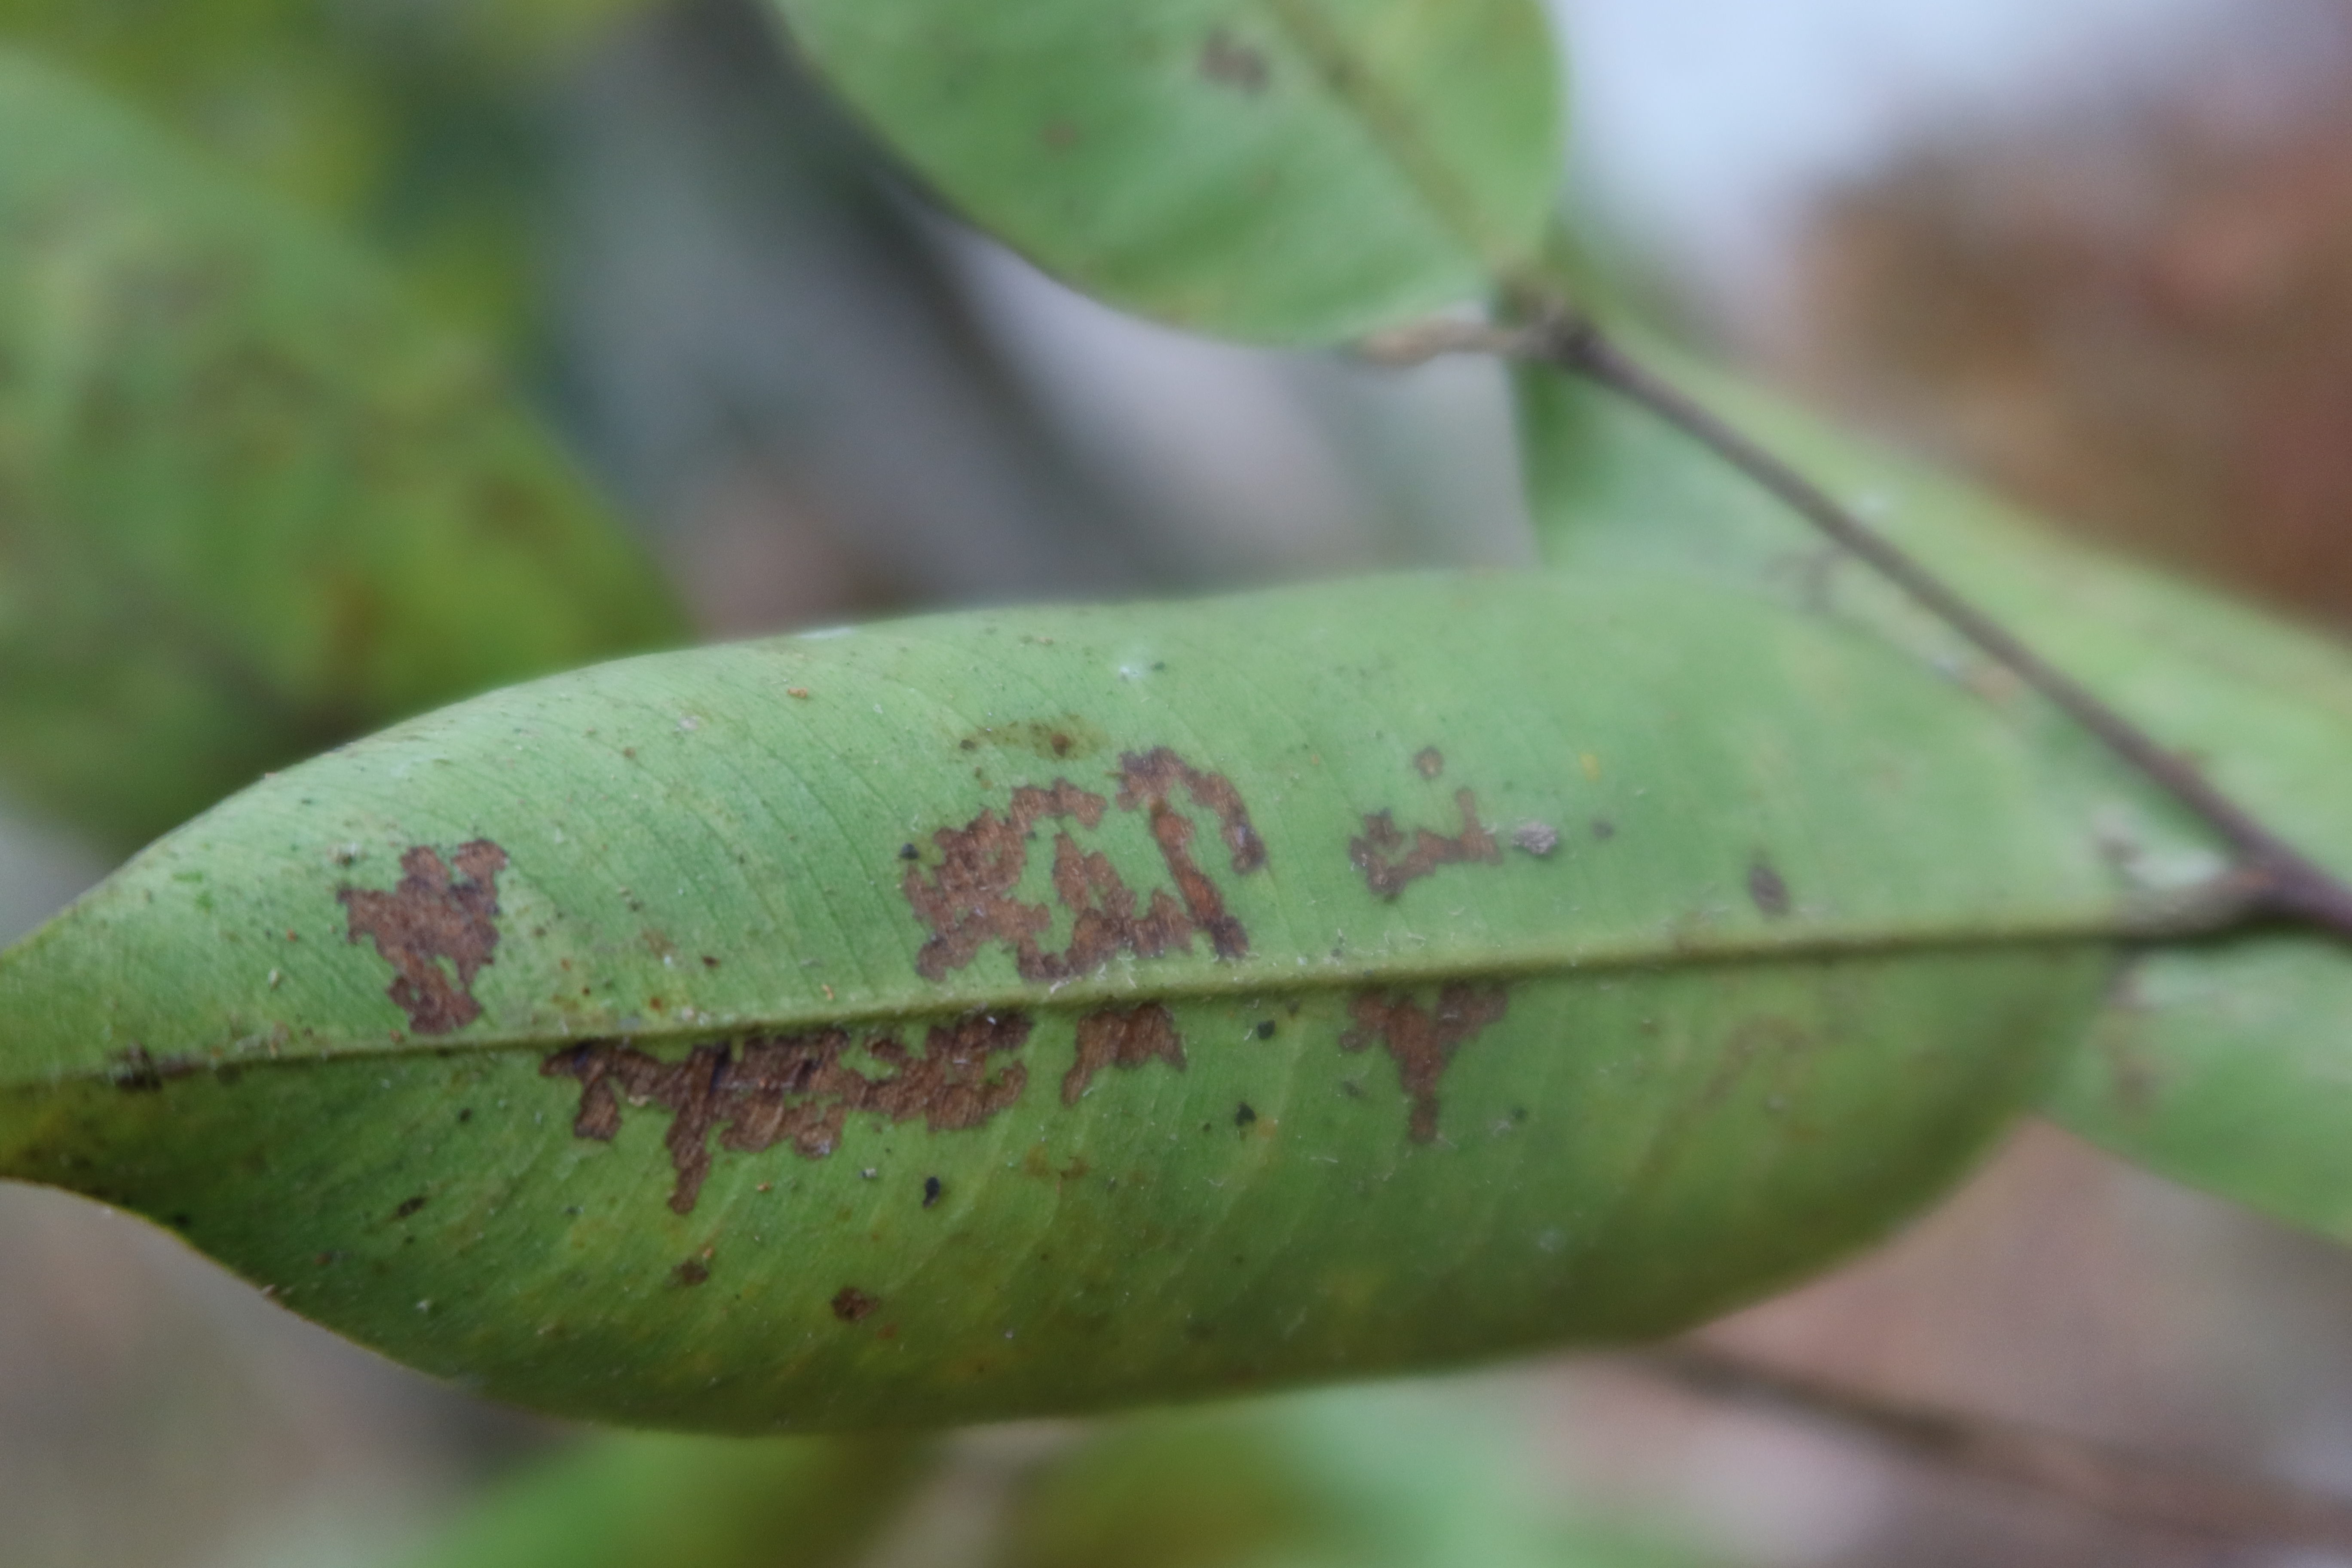
Label: Black spots